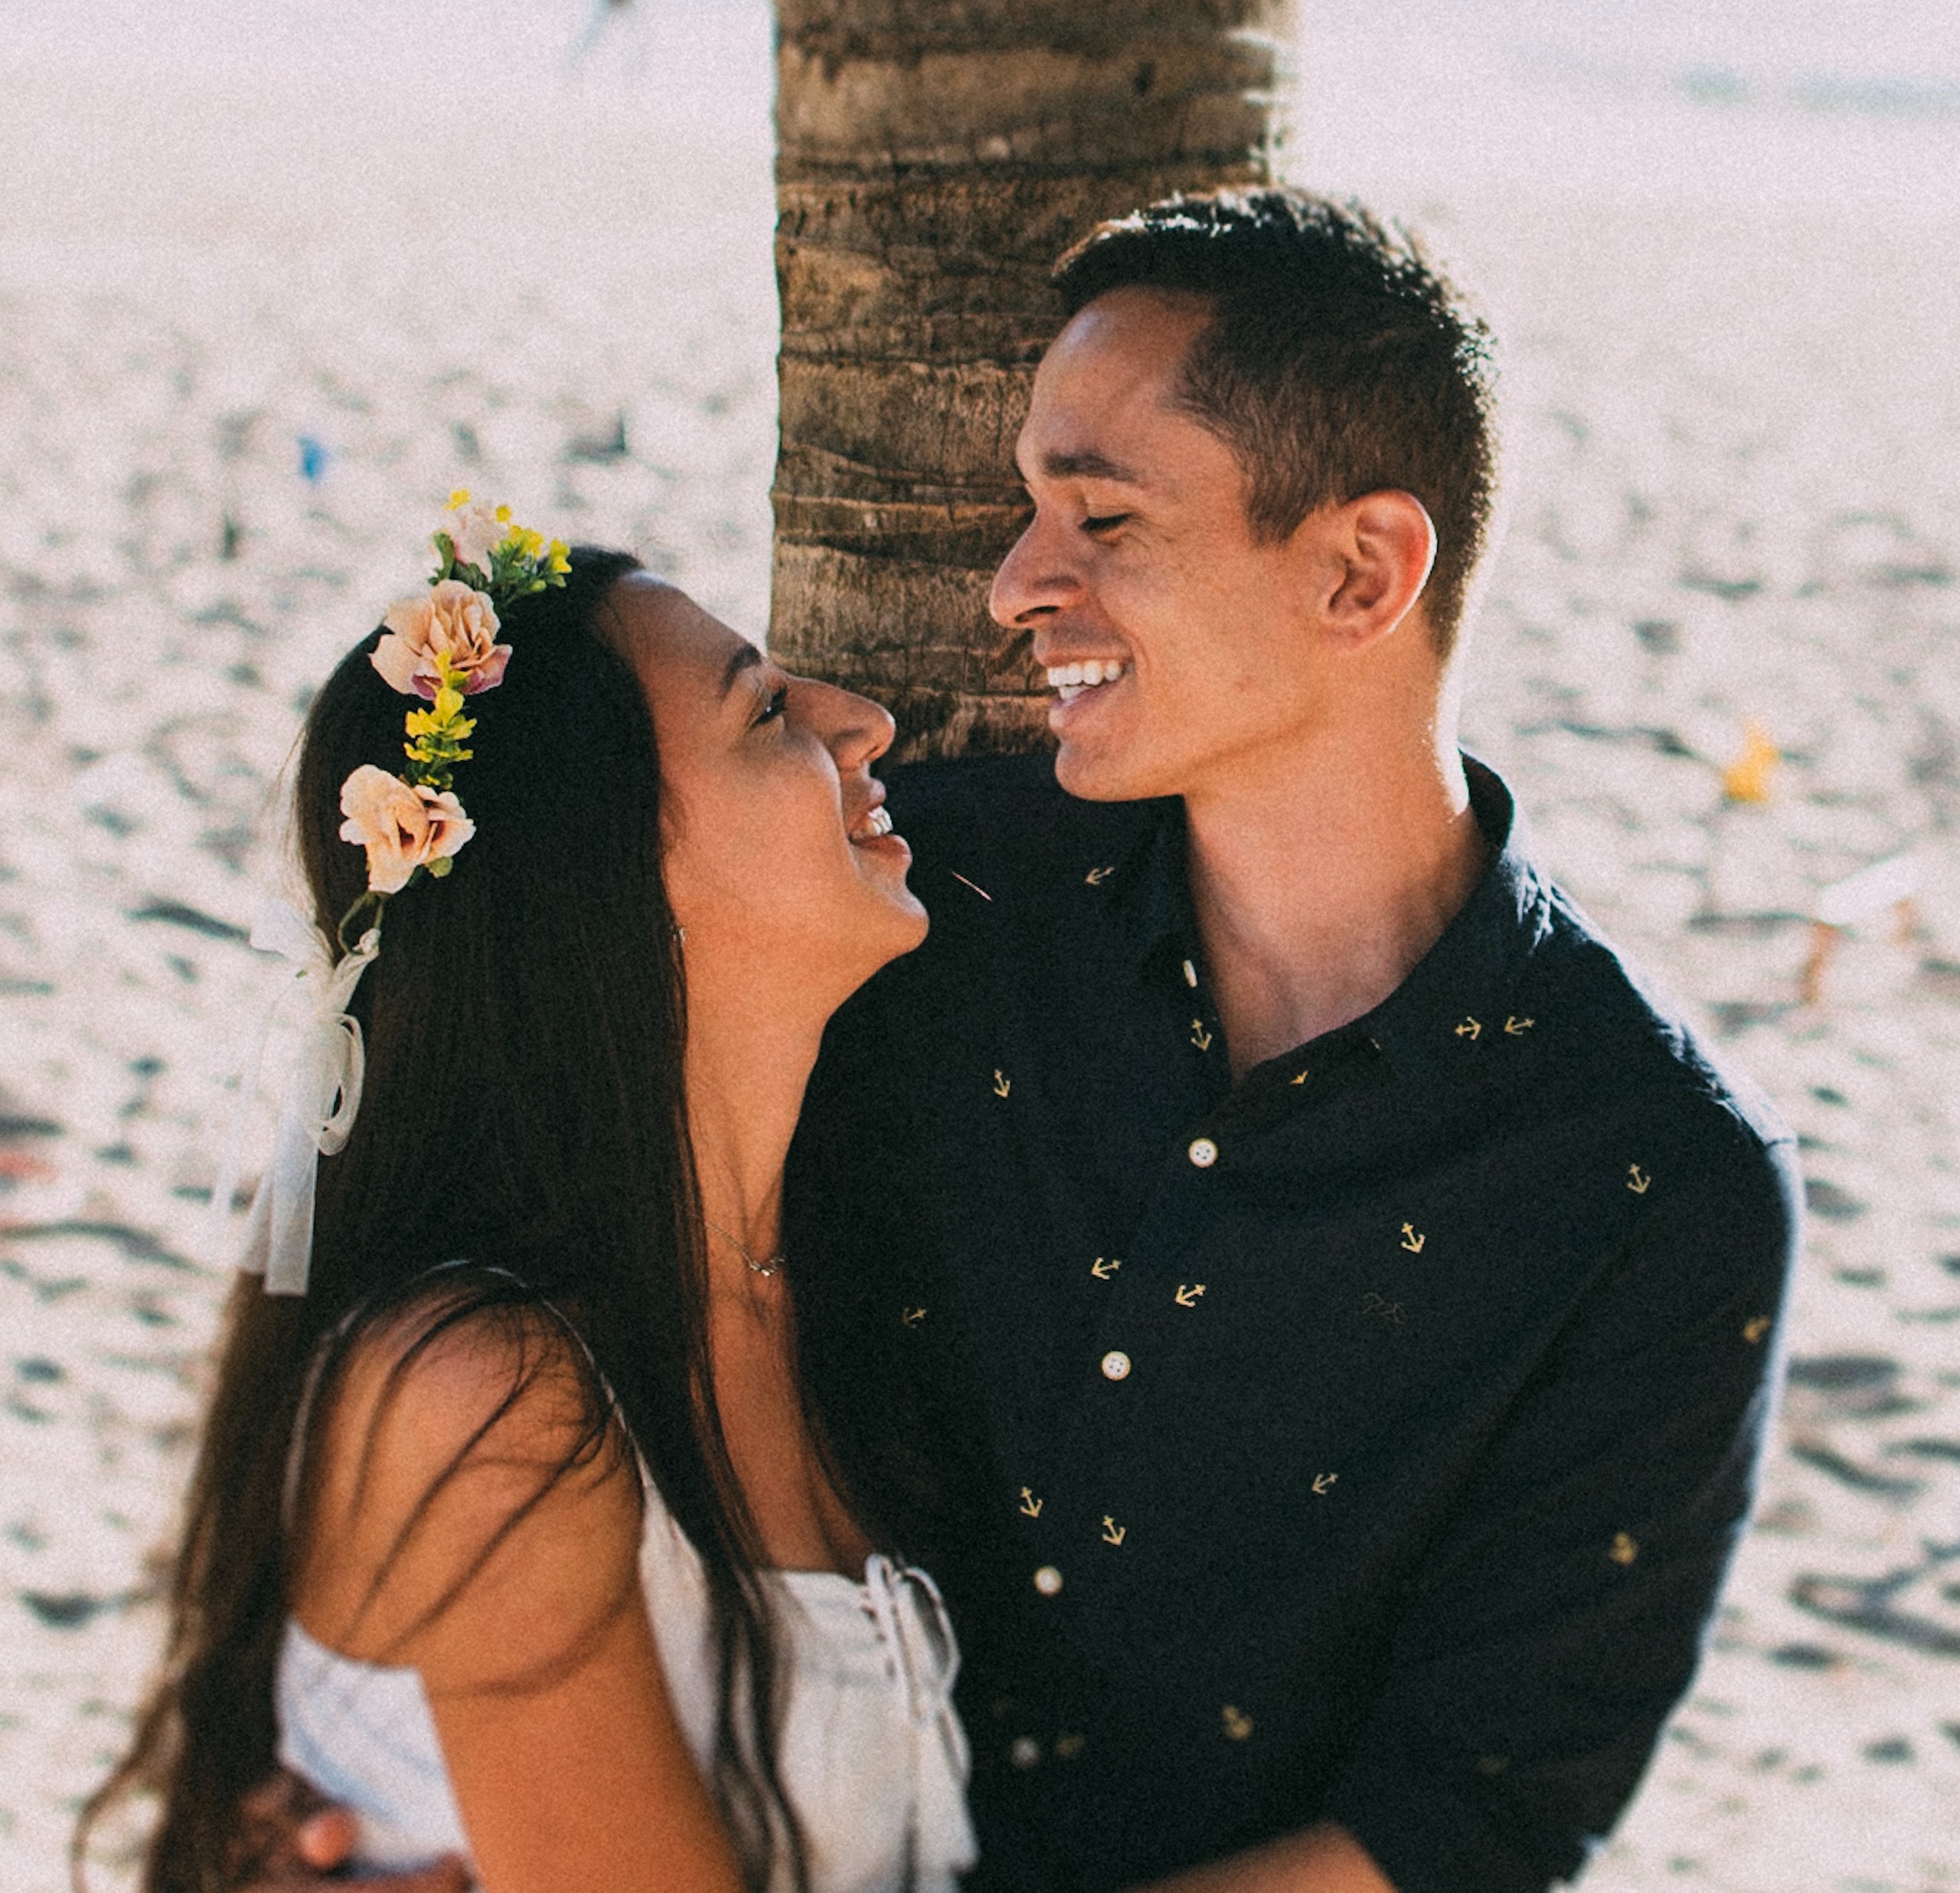
photograph, facial expression, yellow, love, romance, interaction, honeymoon, smile, happy, forehead, fun, beach, summer, black hair, vacation, photography, kiss, event, flower, ceremony, hug, dress, long hair, wedding, gesture, ear